Brea Mall

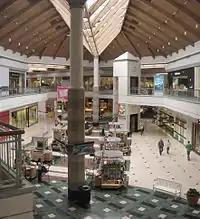
Interior of Brea Mall in May 2007

Plans for Brea Mall were announced by Homart in 1973. Architectonics, Inc. of Dallas was architect for the structure. Dan Coleman & Associates of San Francisco were responsible for master planning the project. The mall opened in 1977. Originally, the mall was anchored by Sears and May Company California. Later, The Broadway was added, and Nordstrom opened their second California store. J. W. Robinson's and a larger Nordstrom were then constructed along with a Y-shaped addition to the main mall in the early 1990s. In 1993, The May Department Stores Company merged J. W. Robinson's and May Company California to form Robinsons-May. As a result, the J. W. Robinson's store was sold to JCPenney (relocated from original location at Orangefair Marketplace in Fullerton), and the May Company California location was renamed and expanded. The Broadway was converted to Macy's after Federated Department Stores, Inc.'s purchase of The Broadway's parent company Carter Hawley Hale Stores in 1996. In 2006, due to the merger between Federated Department Stores and The May Department Stores Company, the Robinsons-May location was converted to a Macy's furniture store. In the 1970s and 1980s, the Brea Mall also had an ice skating rink that was later removed to expand the food court.